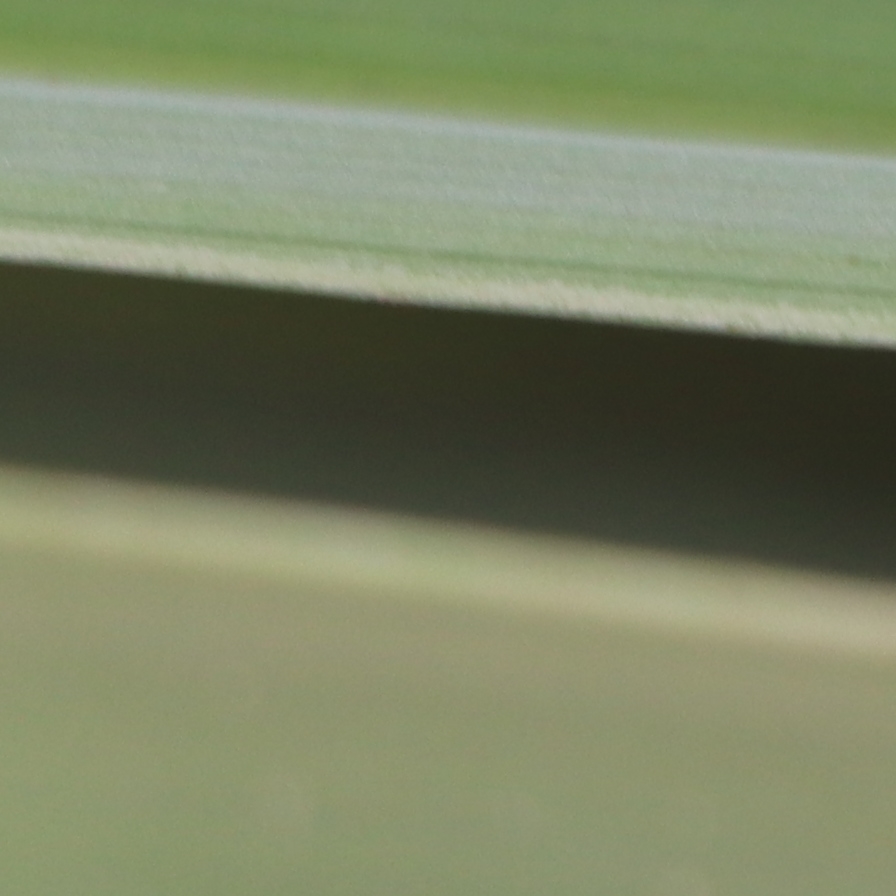
Label: Healthy